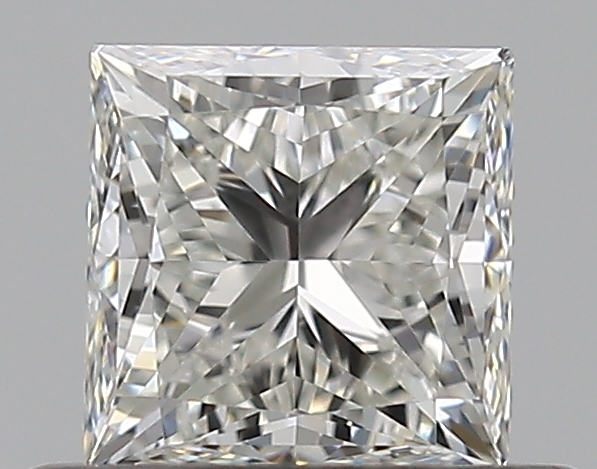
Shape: princess
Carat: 0.5
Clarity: VS2
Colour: I
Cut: VG
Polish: EX
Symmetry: VG
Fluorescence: N
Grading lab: GIA
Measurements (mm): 4.16 x 4.11 x 3.07